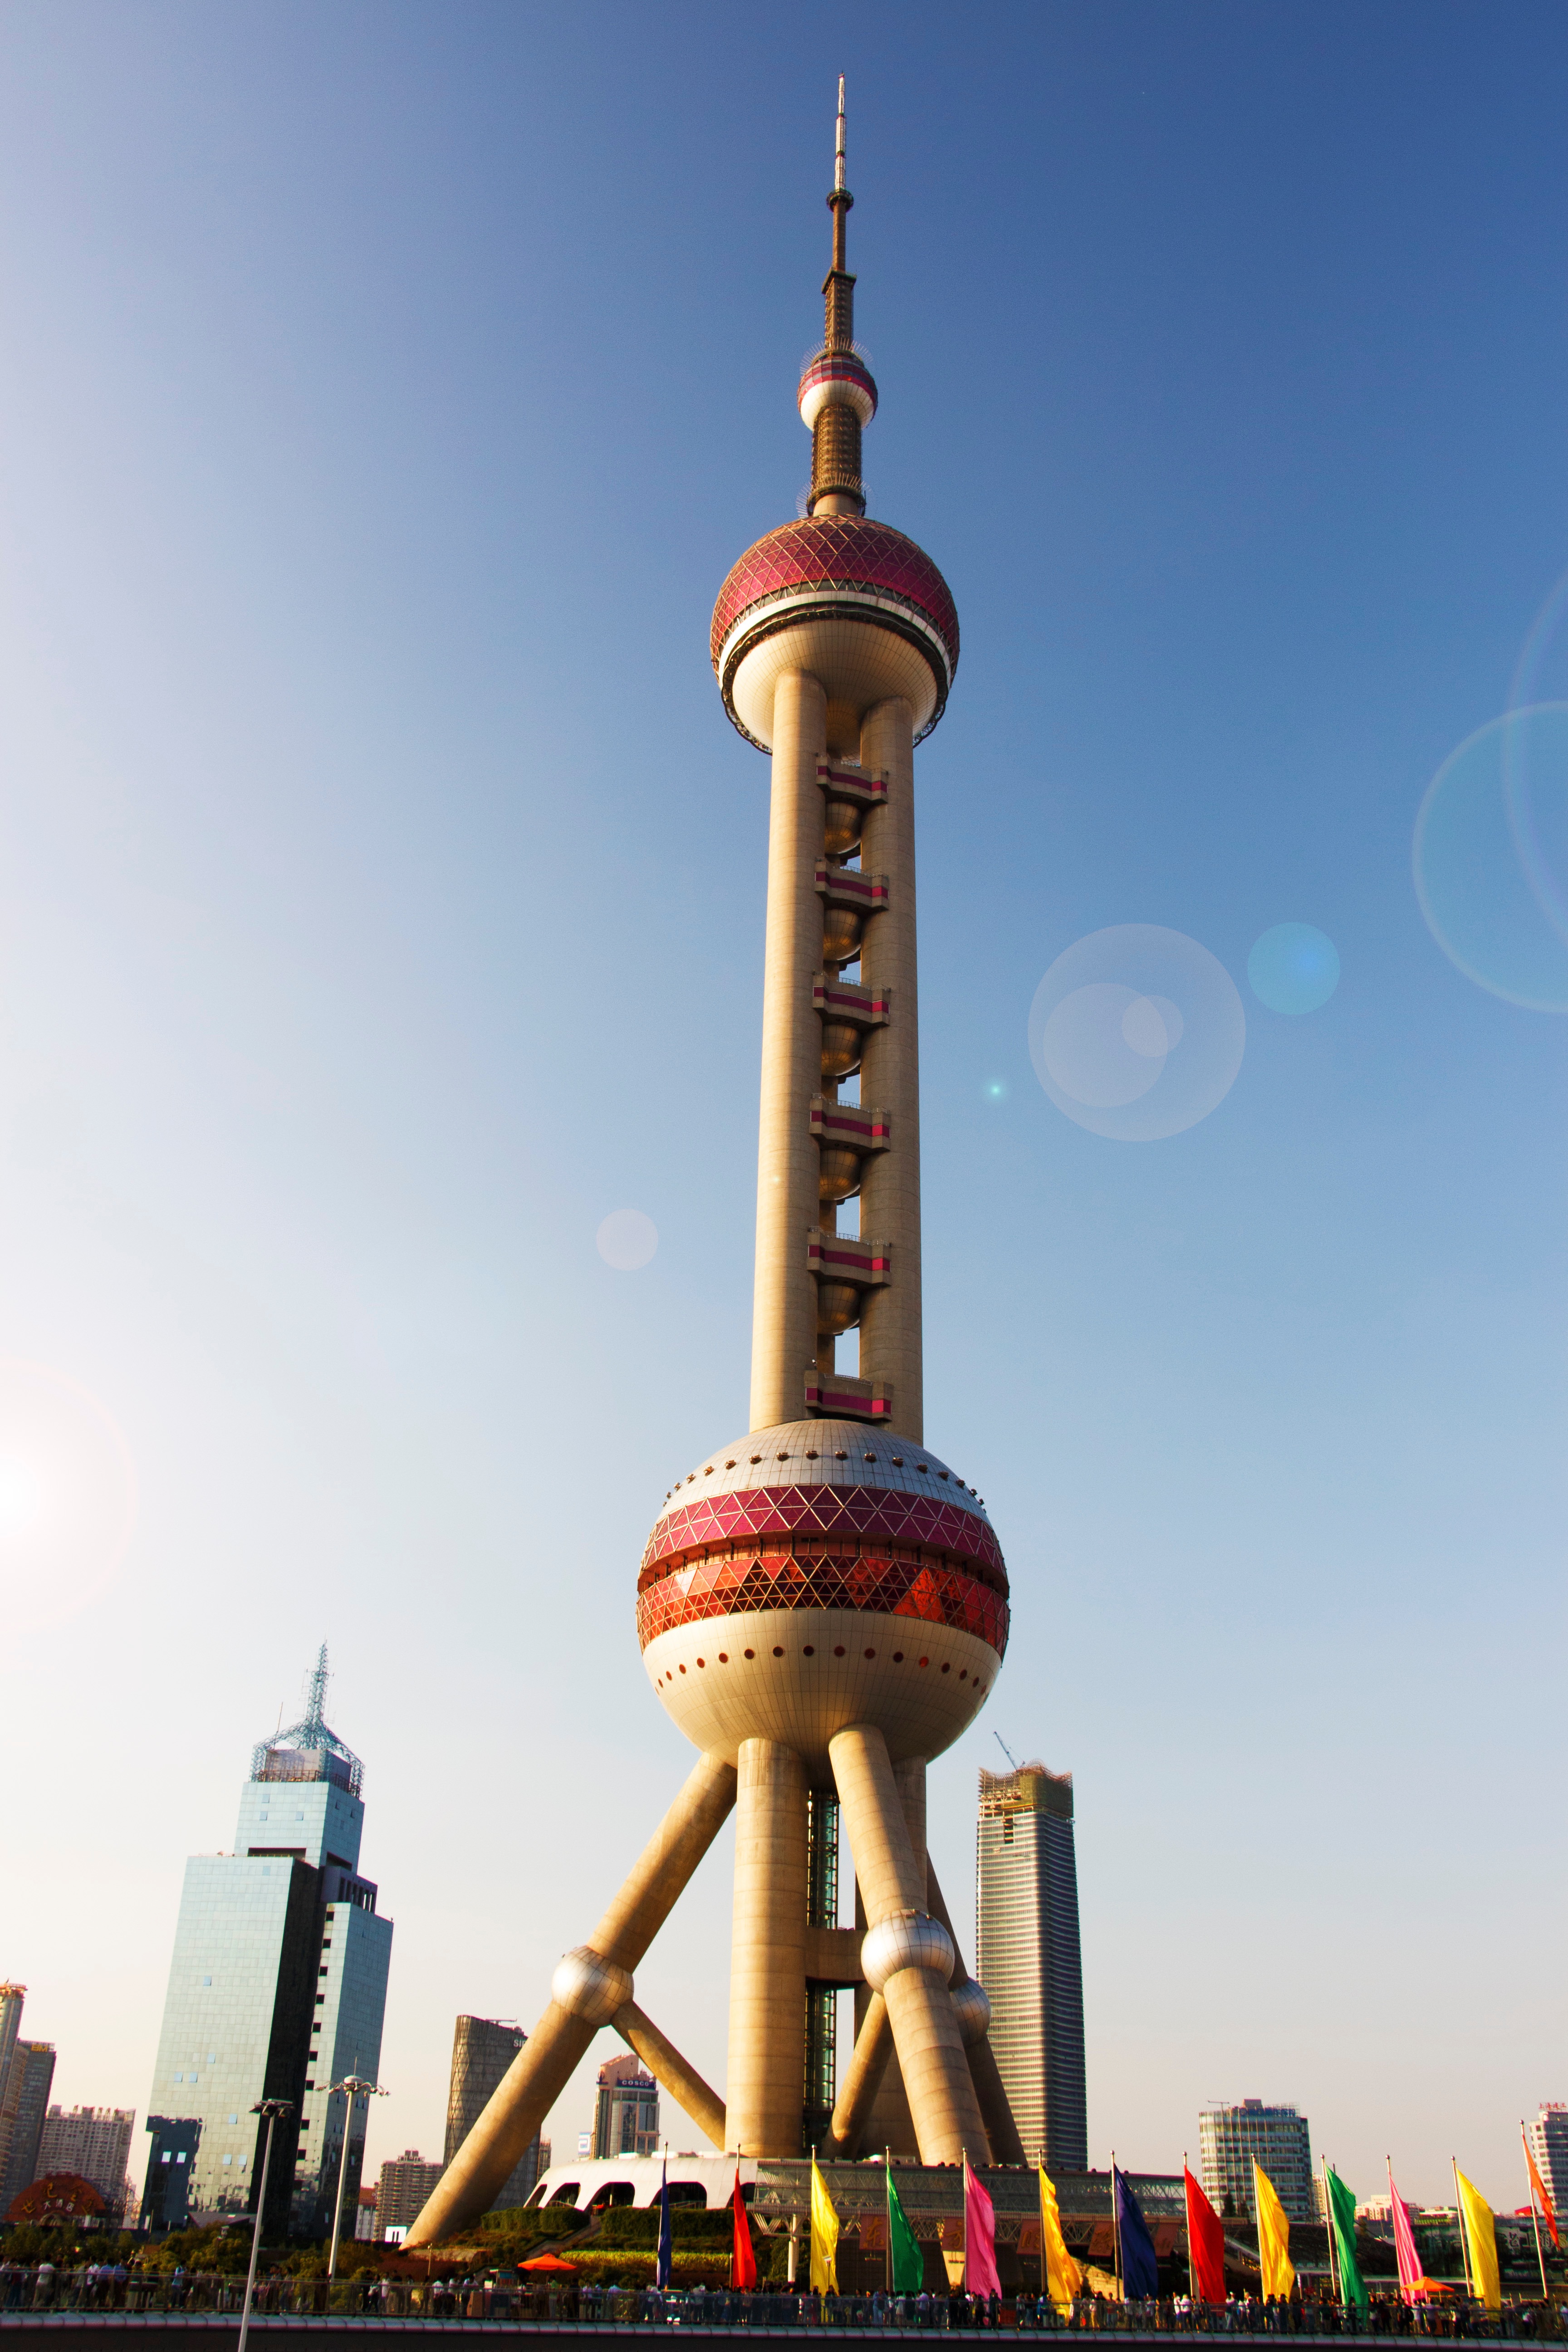
tower, landmark